The Imagineering Story

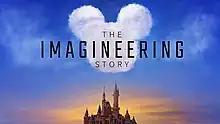

The Imagineering Story is a documentary miniseries created, directed and executive produced by Leslie Iwerks. The series is focused on Walt Disney Imagineering and takes an in-depth look at the history and creation of the Disney theme parks and attractions around the world. The series premiered on Disney+ at the launch date of November 12, 2019.